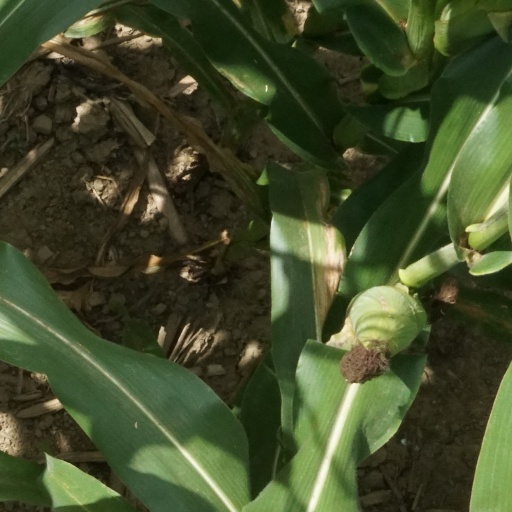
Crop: maize; corn